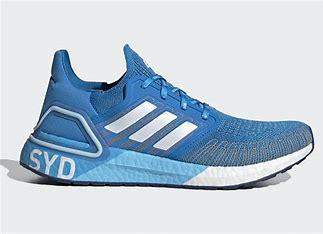
Brand: Adidas
Model: Ultra Boost 20